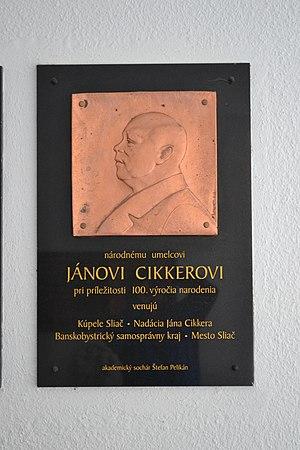
Ján Cikker, né le 29 juillet 1911 et mort le 21 décembre 1989, est un compositeur slovaque et un représentant important de la musique classique slovaque moderne. Il a reçu le titre d'artiste national en Slovaquie, le prix Herder et le prix de l'Unesco.